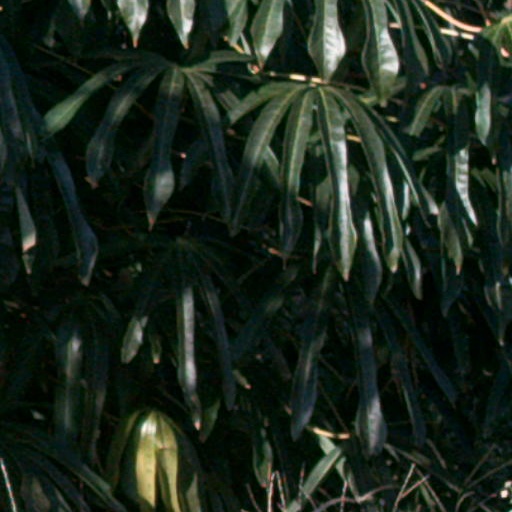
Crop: cassava